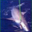
Label: shark